Governor of Afyonkarahisar

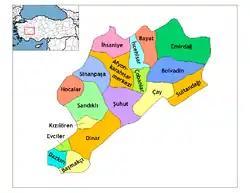
Map of the Province of Afyonkarahisar, showing the provincial districts.

The Governor of Afyonkarahisar (Turkish: "Afyonkarahisar Valiliği") is the bureaucratic state official responsible for both national government and state affairs in the Province of Afyonkarahisar. Similar to the Governors of the 80 other Provinces of Turkey, the Governor of Afyonkarahisar is appointed by the Government of Turkey and is responsible for the implementation of government legislation within Afyonkarahisar. The Governor is also the most senior commander of both the Afyonkarahisar provincial police force and the Afyonkarahisar Gendarmerie.